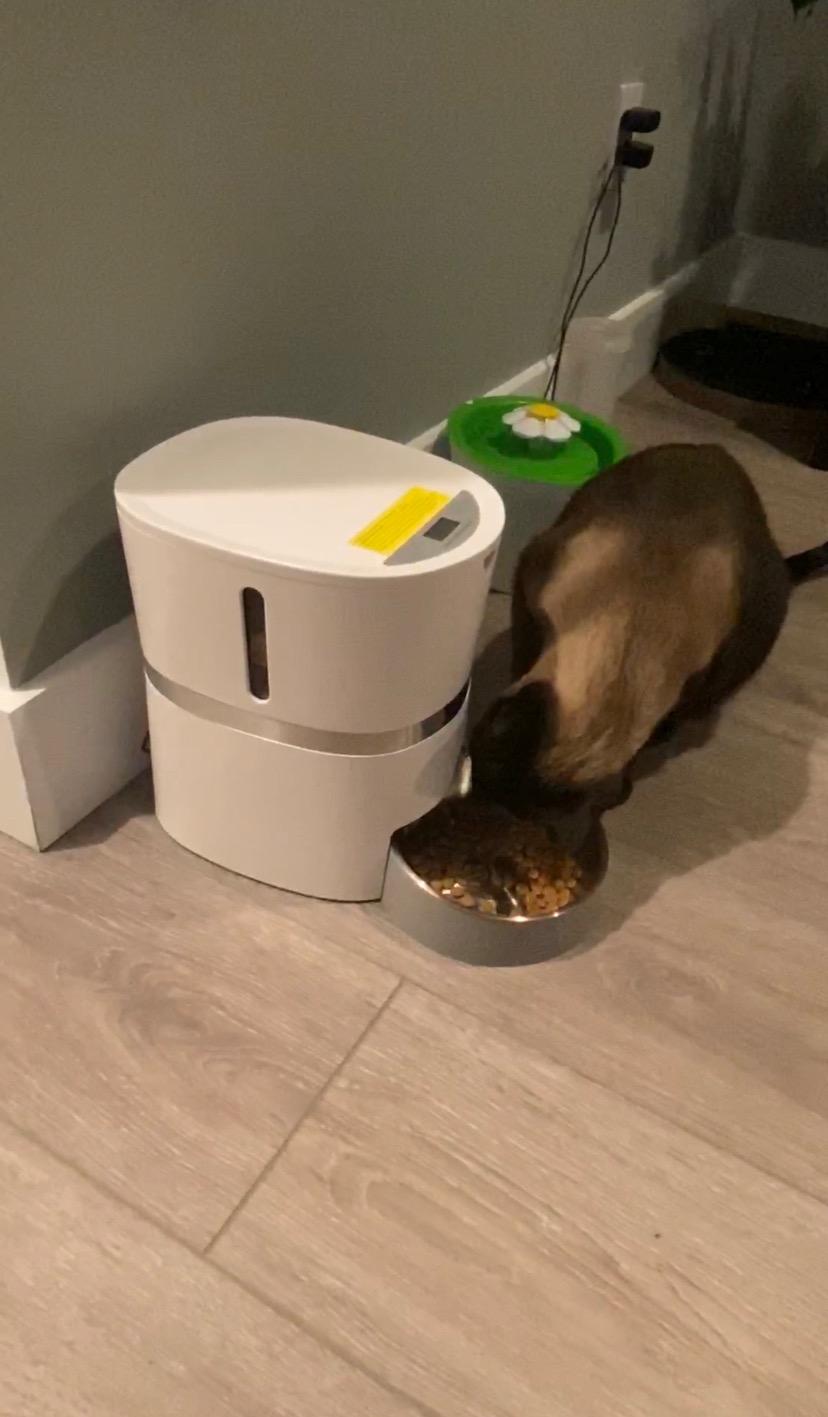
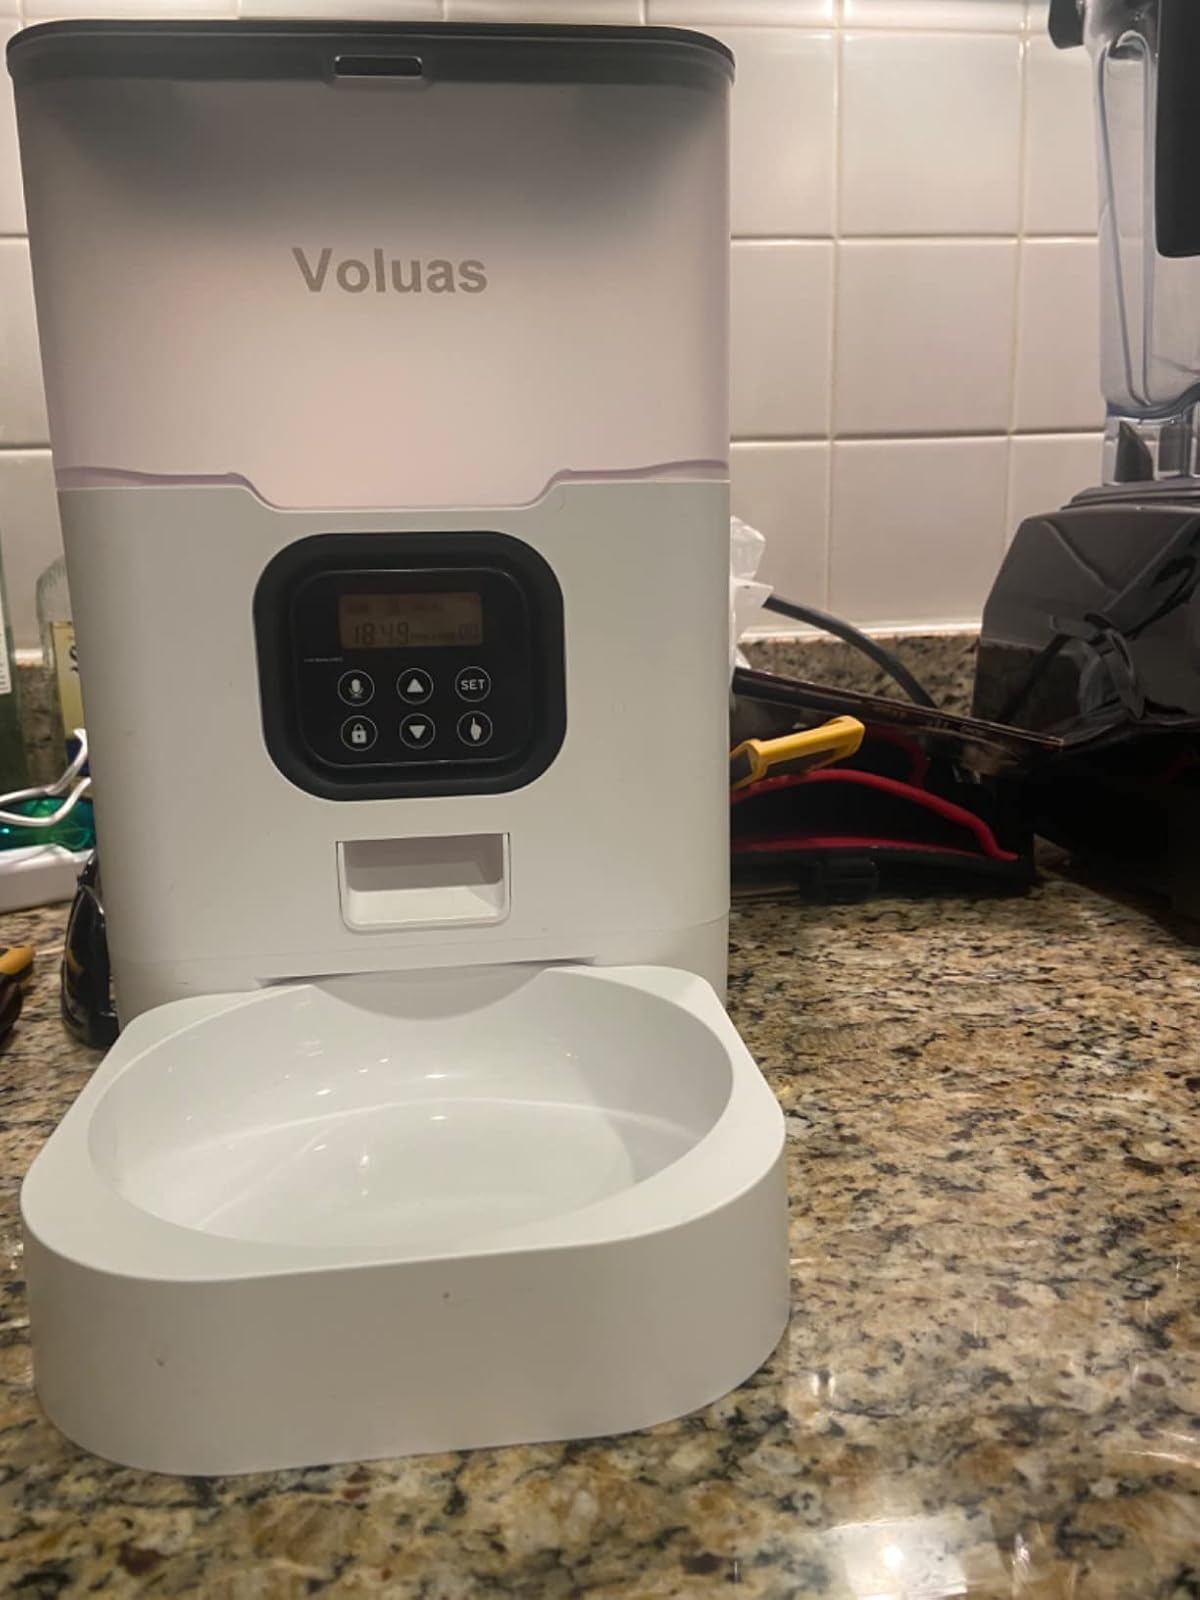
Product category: items_feeder
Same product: no